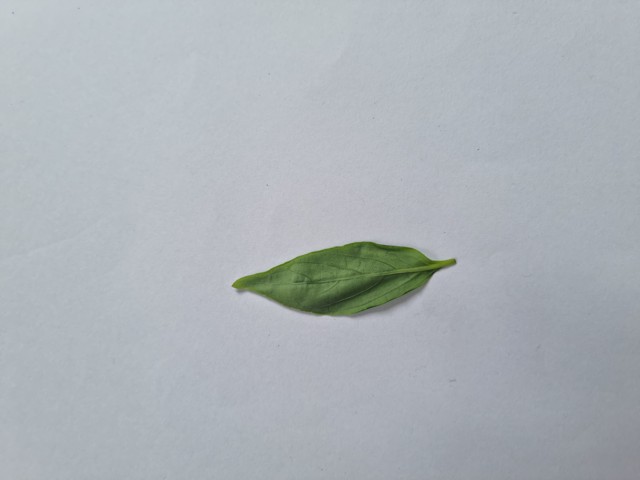
Plant: kalomegh